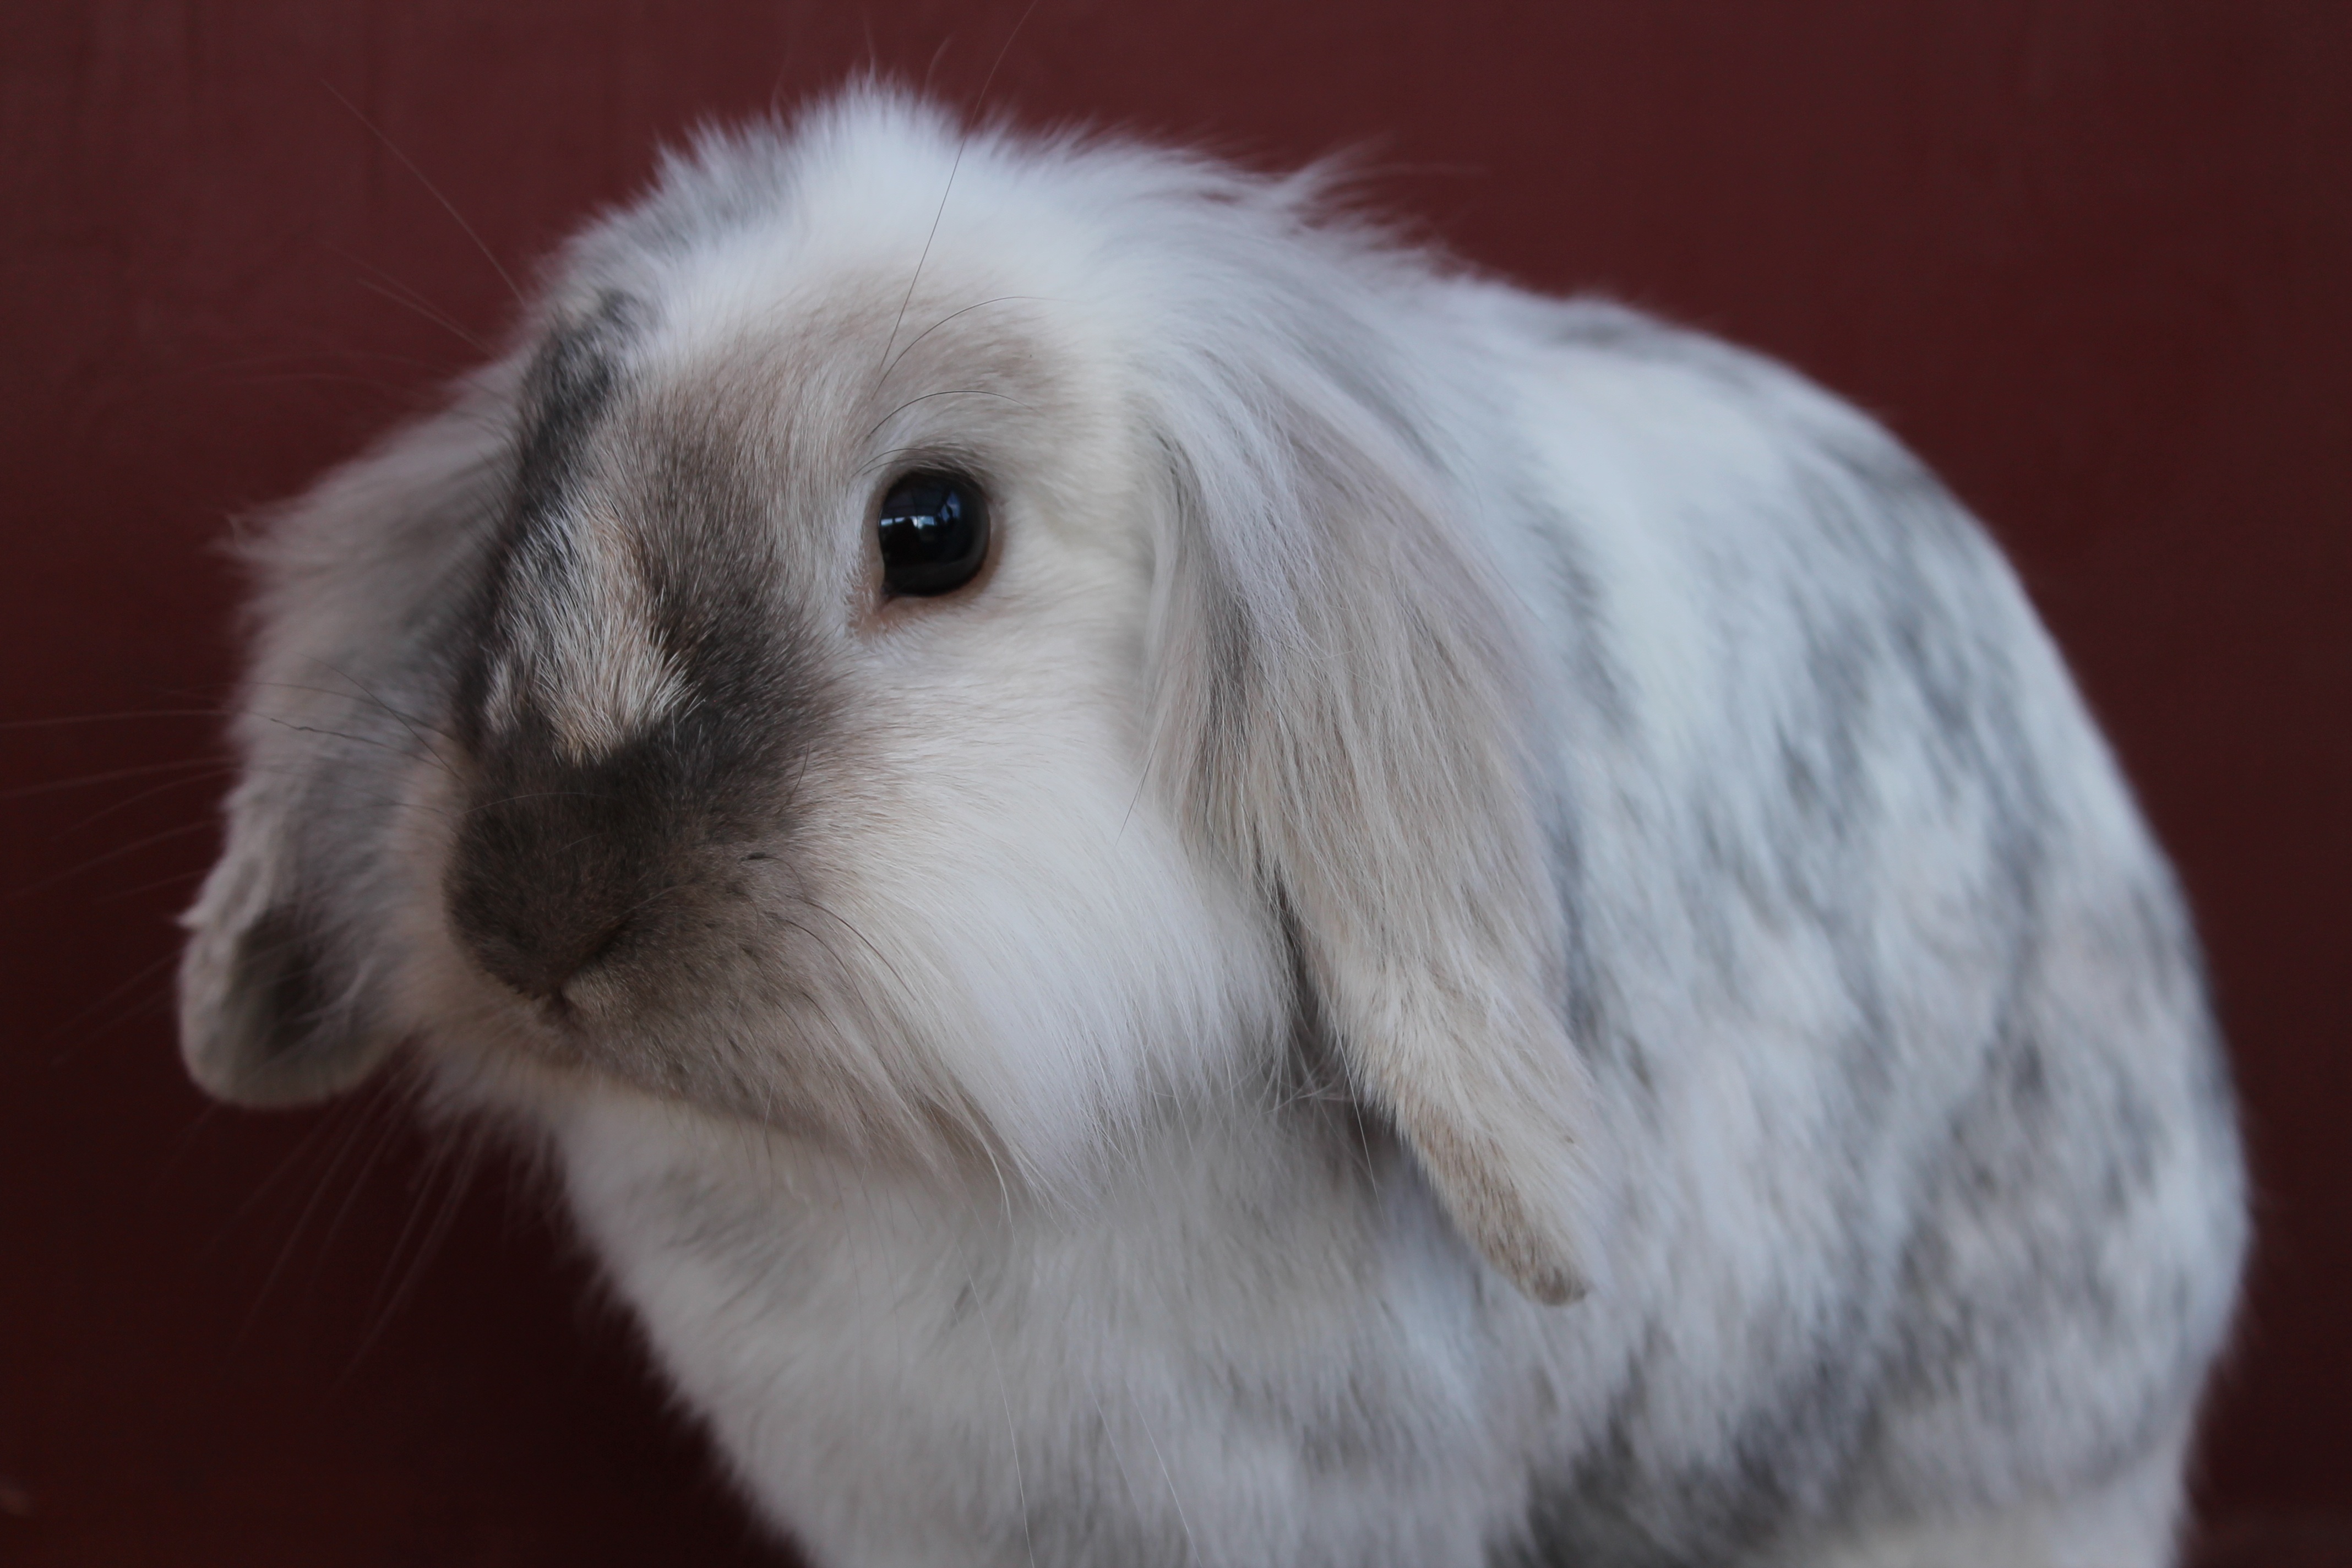
white, animal, cute, pet, fur, mammal, fauna, rabbit, whiskers, silver, furry, ears, vertebrate, adorable, bunny, domestic rabbit, angora rabbit, rabits and hares